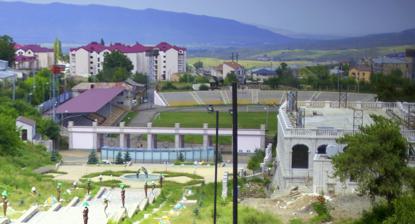
Building: Khankendi Stadium
Country: Azerbaijan
Year built: 1956
Stadium in Stepanakert, Karabakh, Azerbaijan Khankendi Stadium Khankendi Stadium in 2014 Location Khankendi , Azerbaijan Coordinates 39°49′16″N 46°45′11″E / 39.82111°N 46.75306°E / 39.82111; 46.75306 Capacity 15,000 Field size 110x70 meters Surface artificial turf Construction Built 1955–1956 Opened 1956 Renovated 2004–2005 2015 2023 Tenants Qarabağ FK Lernayin Artsakh FC (prior to 2023 ) Khankendi Stadium ( Azerbaijani : Xankəndi stadionu , Armenian : Ստեփանակերտի Հանրապետական մարզադաշտ , romanized : Step’anakerti Hanrapetakan marzadasht ) is a stadium in Khankendi , Azerbaijan . History The stadium was unveiled in 1956 as Joseph Stalin Stadium . After the First Nagorno-Karabakh War , the name was changed to Stepan Shahumyan Central Stadium by the authorities of the unrecognized Republic of Artsakh . The stadium was entirely renovated in 2004–5 and renamed Stepanakert Republican Stadium ( Armenian : Ստեփանակերտի Հանրապետական մարզադաշտ , romanized : Step’anakerti Hanrapetakan marzadasht ). During the renovation, the venue was turned into an all-seater stadium with a capacity of 12,000 spectators. In 2015, the natural grass was replaced with an artificial turf. Since the mid-1990s, football teams from Karabakh started taking part in some domestic competitions in Armenia . Lernayin Artsakh is the football club that represents the city of Stepanakert. The Artsakh football league was launched in 2009. The Artsakh national football team was formed in 2012 and played their first competitive match against the Abkhazia national football team in Sokhumi , a match that ended with a result of 1–1 draw. The return match between the unrecognized teams took place at the stadium, on 21 October 2012, when the team of Nagorno-Karabakh defeated the Abkhaz team with a result of 3–0. After the 2023 Azerbaijani offensive in Nagorno-Karabakh , the stadium was refurbished by the Azerbaijani authorities. The stadium hosted a 2023–24 Azerbaijan Cup match between Qarabağ FK and MOIK Baku on 21 December 2023. Event The 6th Pan-Armenian Games football tournament, 7th Pan-Armenian Games opening ceremony and 2019 CONIFA European Football Cup was held in the stadium. Gallery The entrance to the stadium General view The stadium in 2017 References